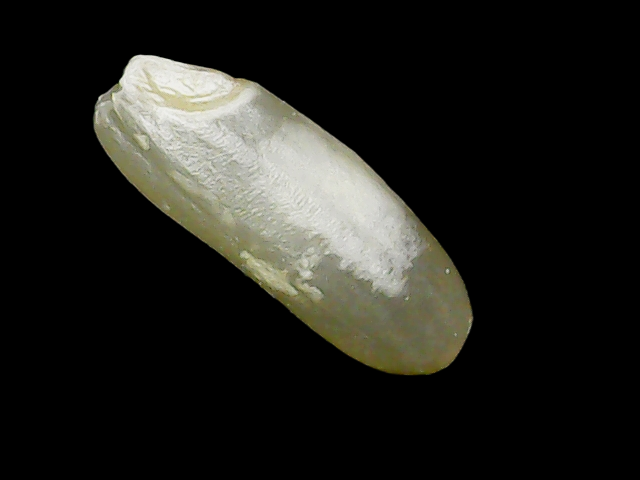
Rice variety: Binadhan24